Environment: real
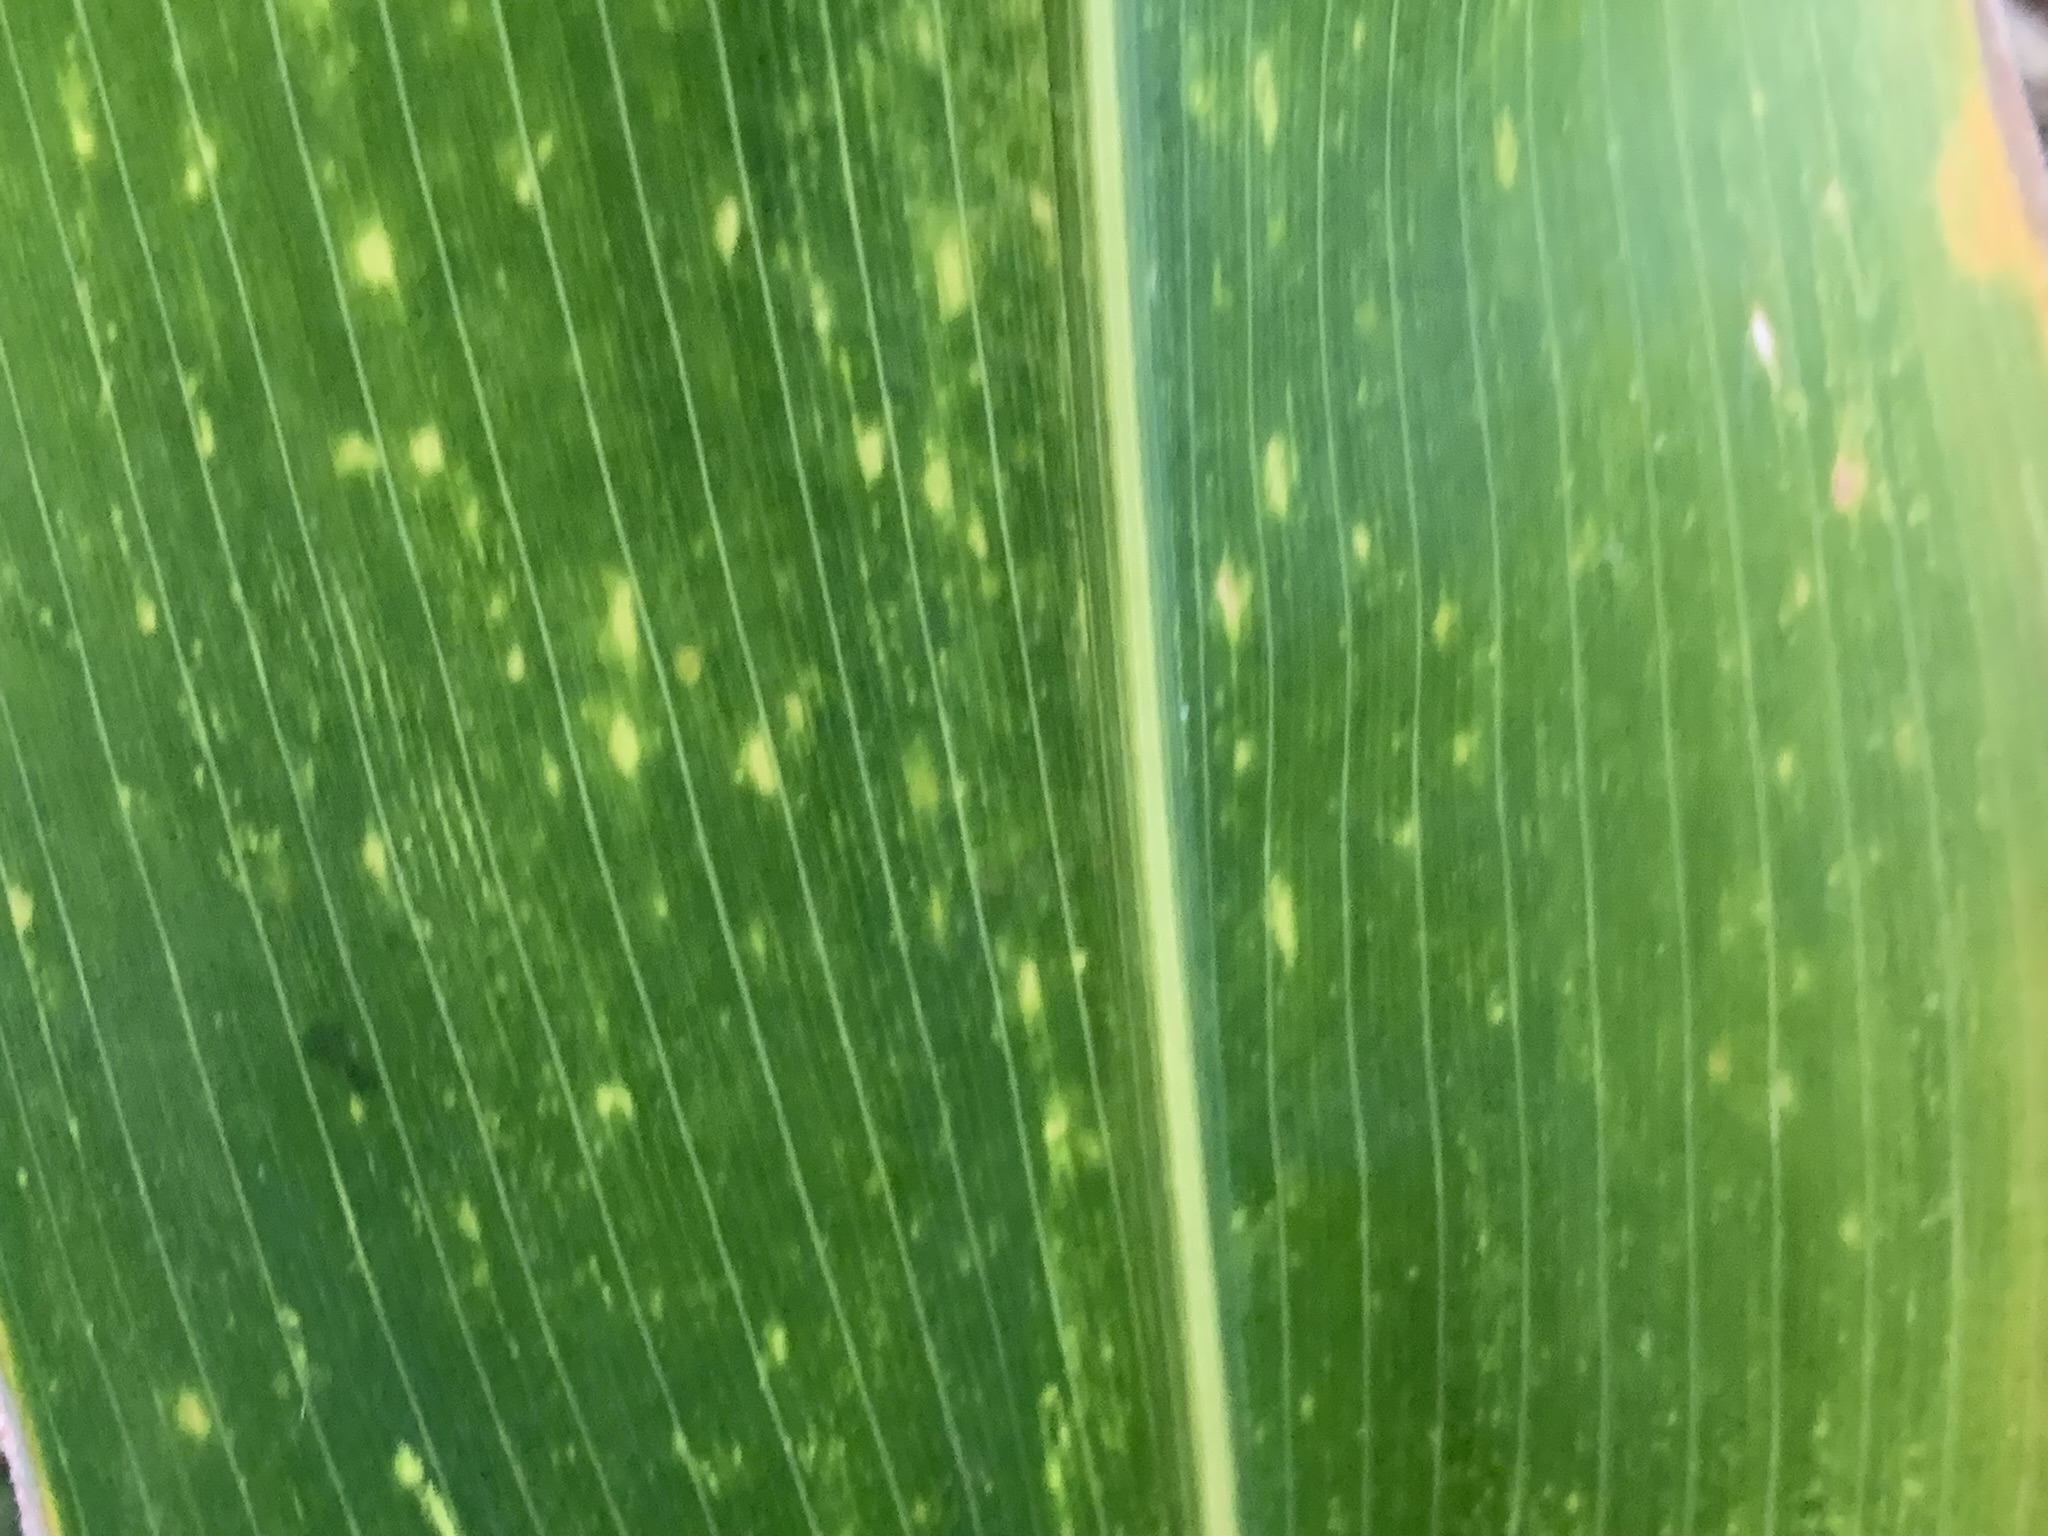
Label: lethal_necrosis